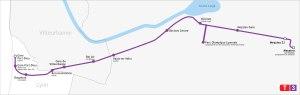
La ligne 3 du tramway de Lyon, plus simplement nommée T3, également appelée LEA, est une ligne de tramway de la métropole de Lyon ouverte le 5 décembre 2006 entre la gare de la Part-Dieu à Lyon et la zone industrielle de Meyzieu dans l'Est lyonnais. La ligne transporte quotidiennement 27 000 passagers en moyenne en 2010, près de 40 000 en 2016 et 50 000 en 2018. Depuis le 10 juin 2014, la ligne est prolongée, en semaine, d'une station vers l'extension du parc relais de Meyzieu.